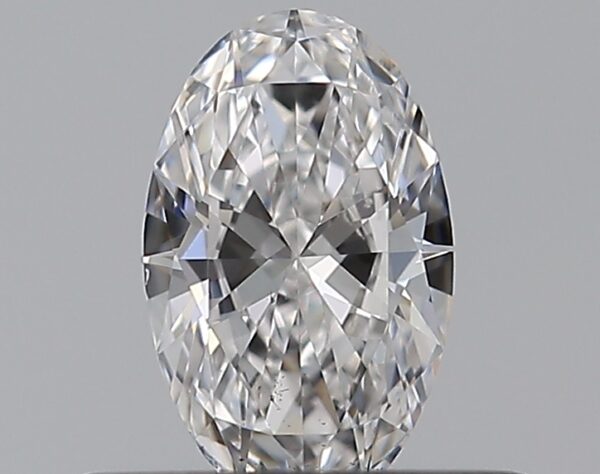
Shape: round
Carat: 1.2
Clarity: SI2
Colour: G
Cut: EX
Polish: EX
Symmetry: EX
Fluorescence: N
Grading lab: GIA
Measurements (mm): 6.77 x 6.8 x 4.21